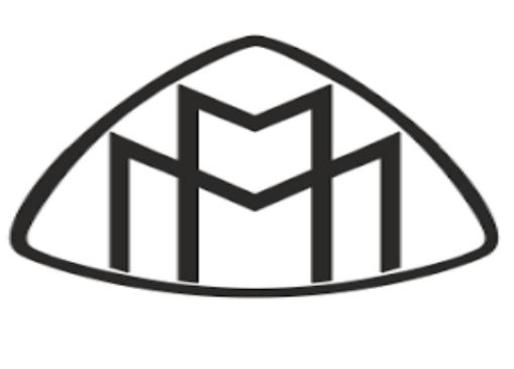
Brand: maybach-2
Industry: Transportation